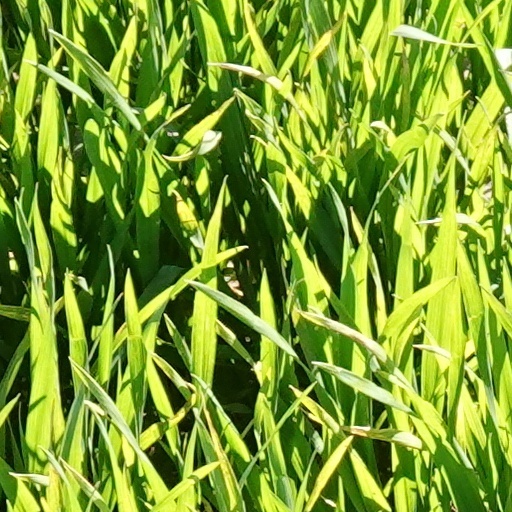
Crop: wheat